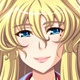
Portrait style: Anime Portrait